Birla Institute of Technology and Science, Pilani – Dubai Campus

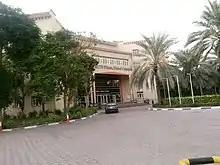
New campus in Dubai International Academic City

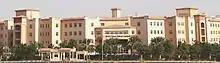
BITS Pilani – Dubai Campus

DIAC is a university town of and consists of 27 colleges and universities, 3 innovation centers and enrolls around 27,500 students. Students from the constituent colleges have access to its amenities like food court, residential halls, markets and restaurants.